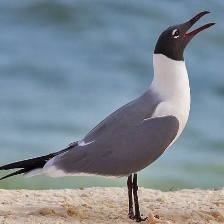
Species: LAUGHING GULL
Scientific name: LEUCOPHAEUS ATRICILLA